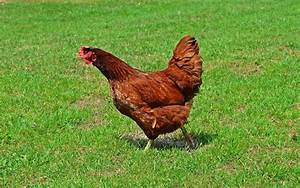
Label: chicken